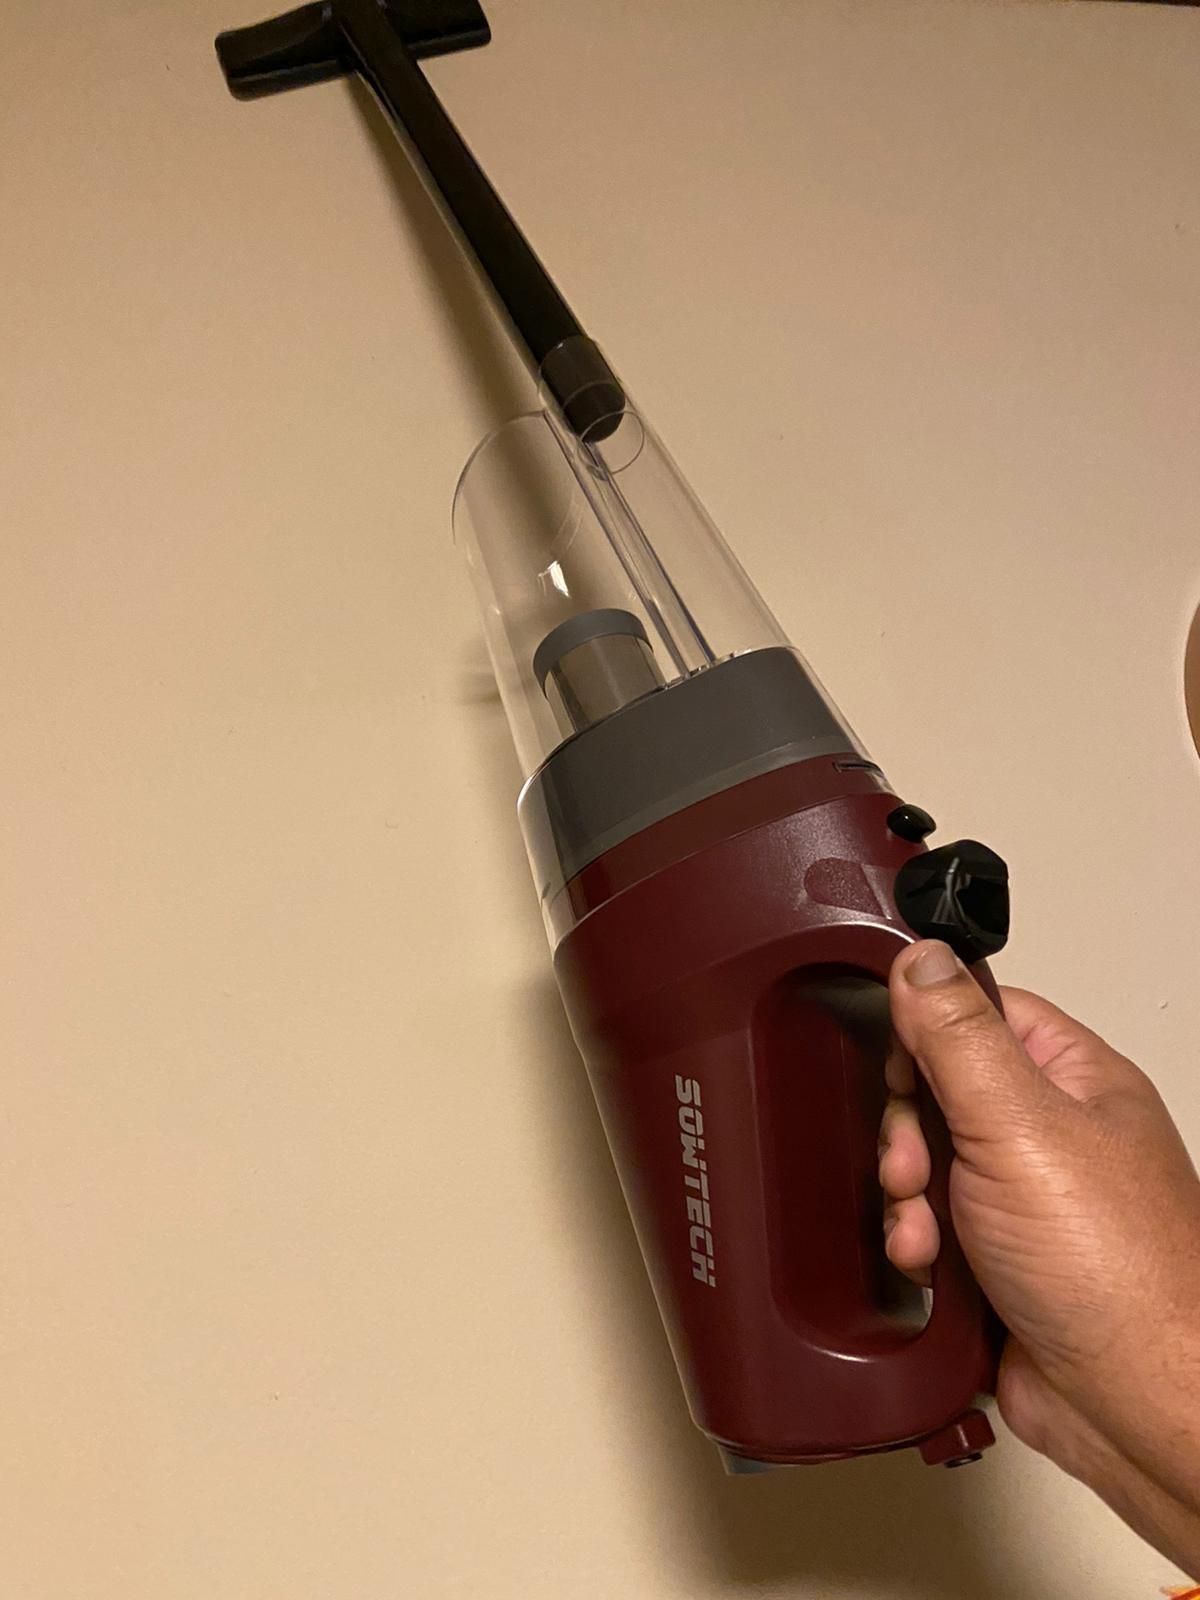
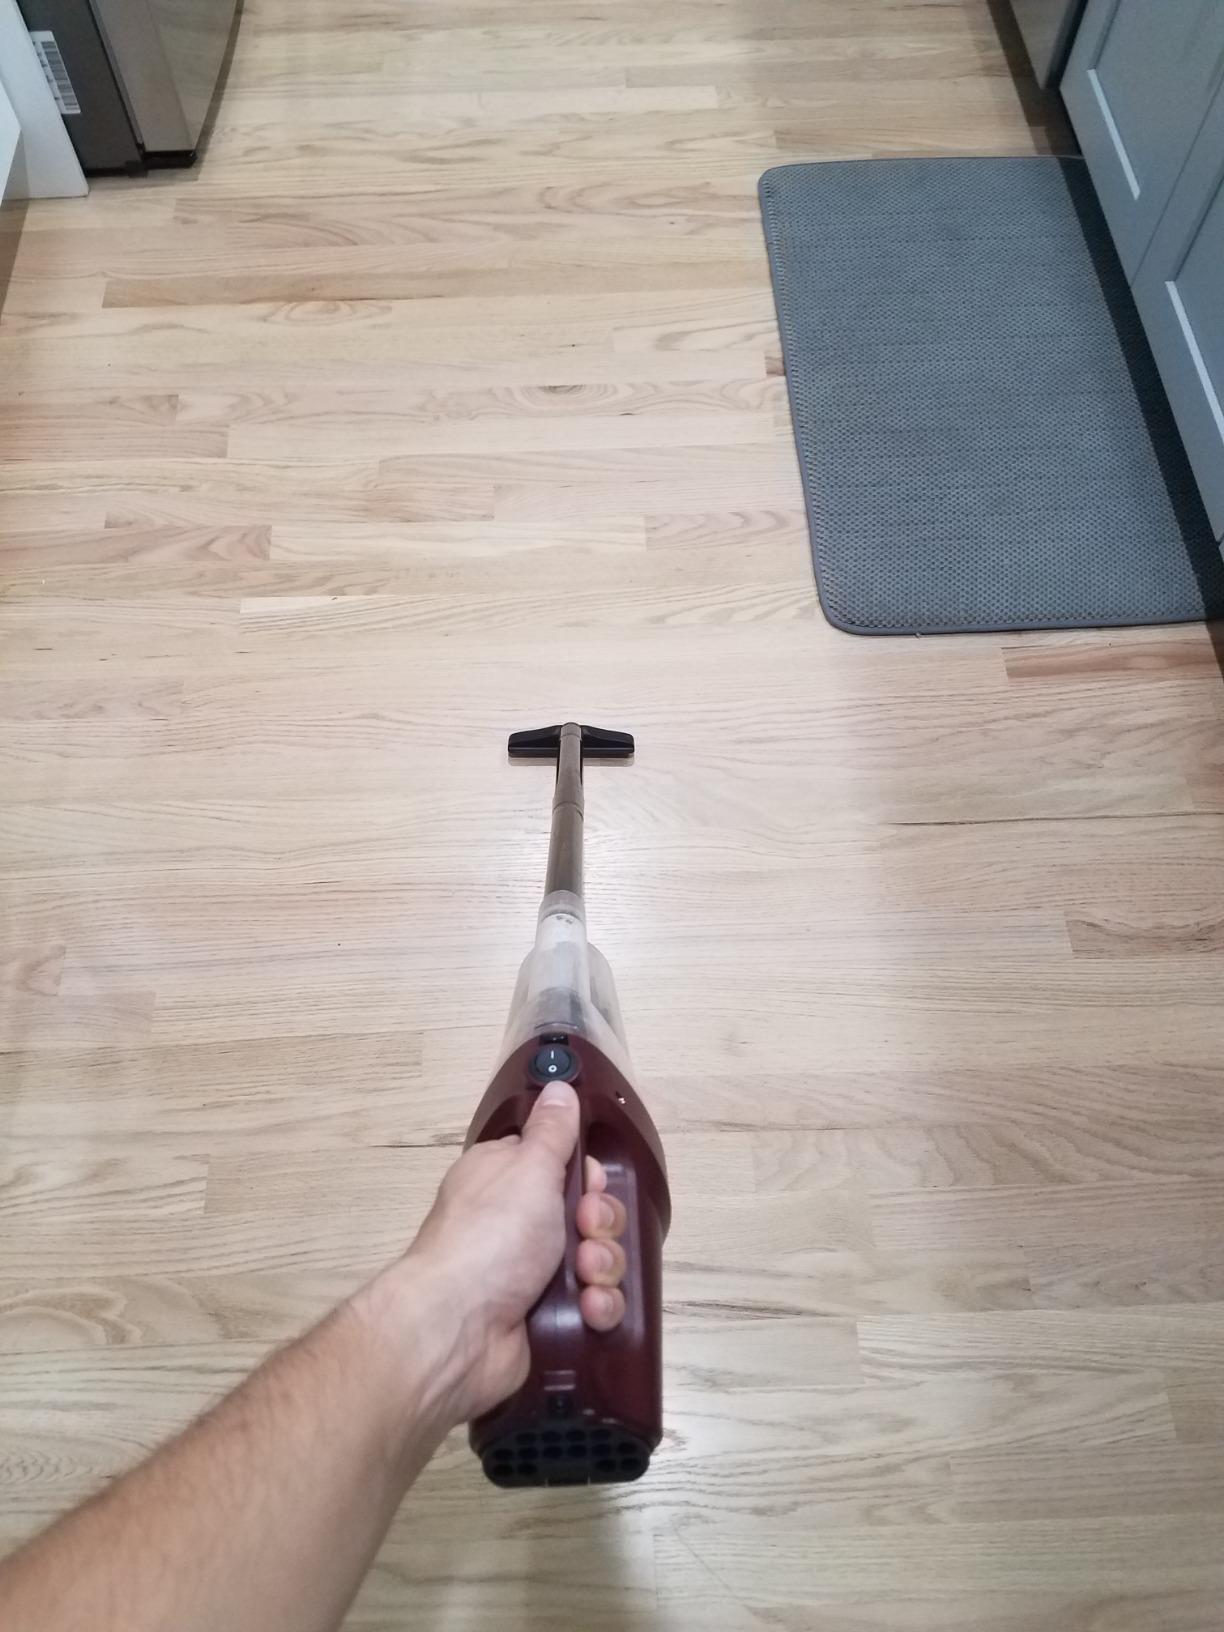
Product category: items_vacuum
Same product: yes